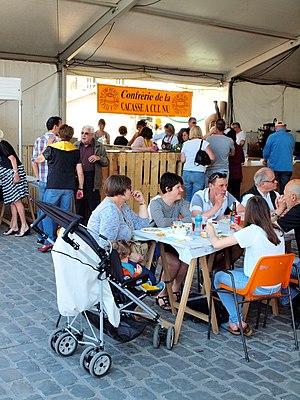
Place Ducale de Charleville-Mézières (Ardennes, France) , en mai 2016, lors du 13e festival des Confréries en Ardenne.
La cacasse à cul nu est une préparation culinaire, un « plat du pauvre », qui a son origine dans les Ardennes. Il est à base de pommes de terre et d'oignons, cuits dans une cocotte frottée au lard. La cacasse a maintenant acquis une valeur symbolique, a été estampillée « Ardennes de France » et a été « culottée », c'est-à-dire qu'elle est désormais servie avec de la viande.